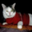
Label: cat